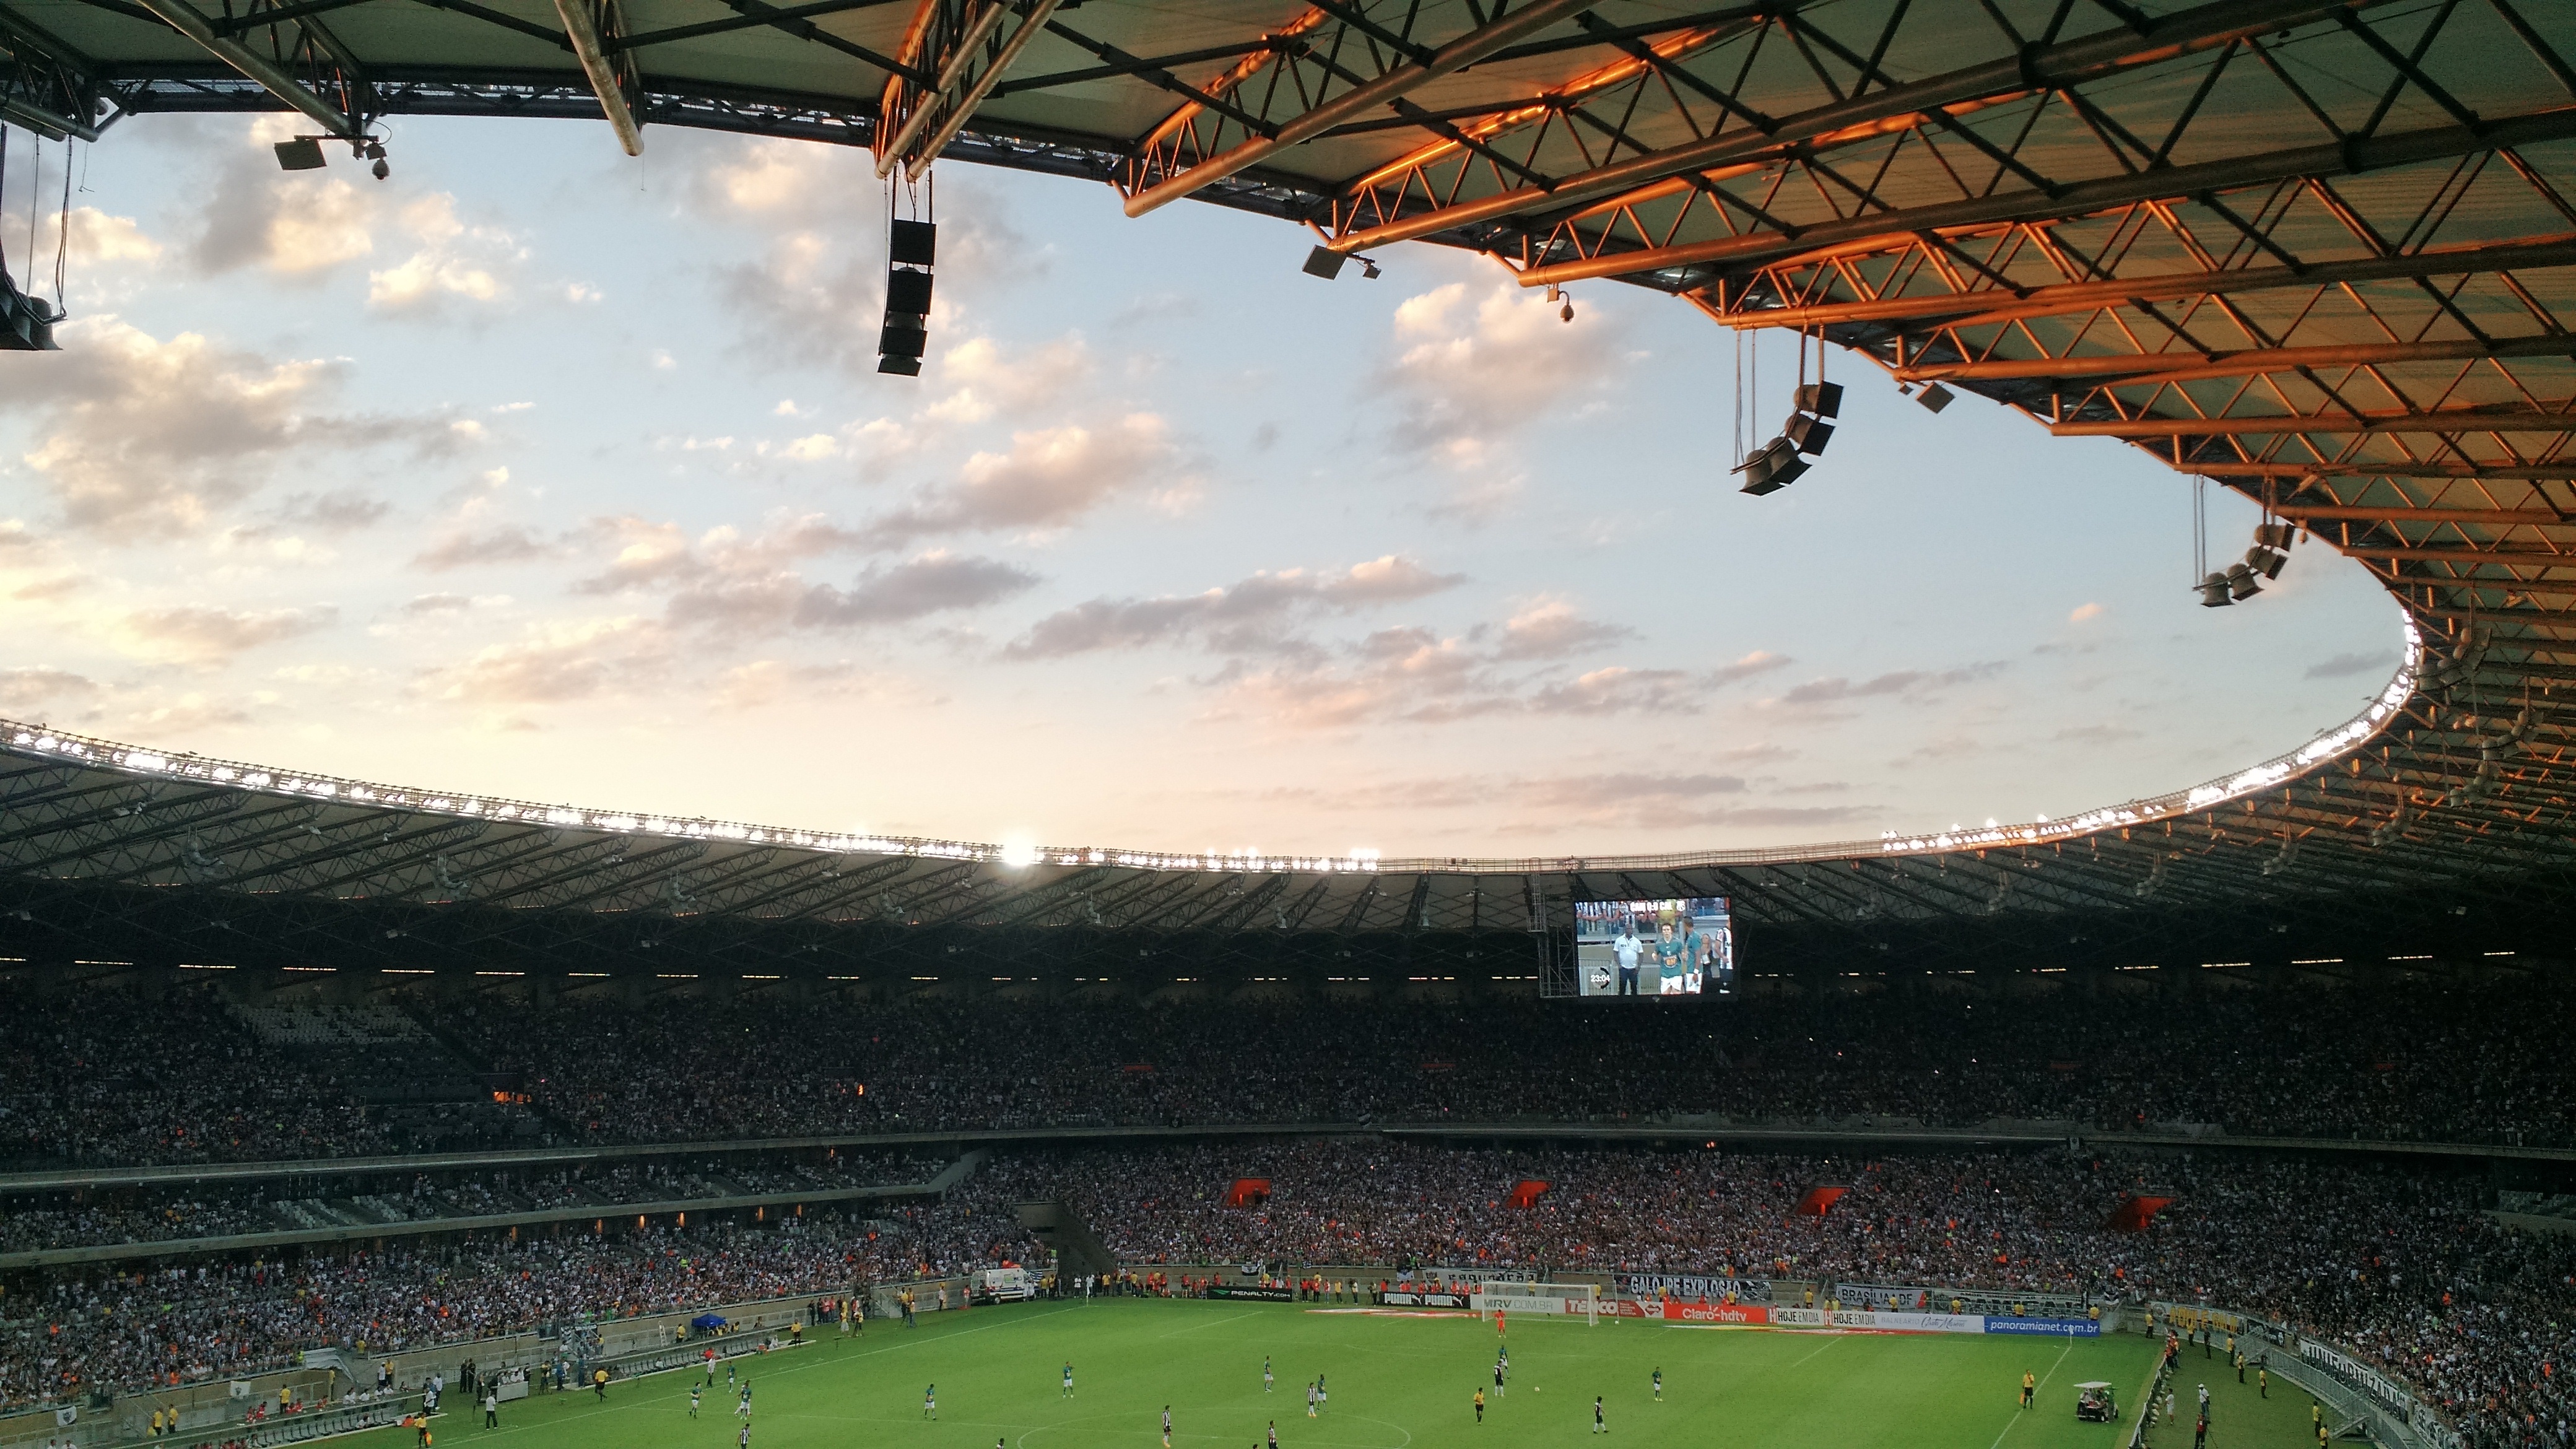
structure, people, sport, field, game, play, audience, soccer, football, stadium, baseball field, competition, arena, match, championship, event, spectators, baseball park, geographical feature, atmosphere of earth, sport venue, soccer specific stadium